Saint Thomas Anglicans

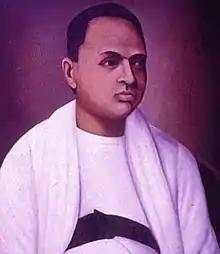
Rev. George Mathan is an example of an assimilated Saint Thomas Anglican priest, without the customary beard and black cap of Malankara Jacobites

The discord and misgivings eventually led to the 1836 Synod of Mavelikkara, in which the Malankara Syrian Community under Mar Dionysius IV, decided to keep all their age-old traditional practices and be subject to the authority of the Syriac Orthodox Patriarch of Antioch. Inevitably, the missionaries and the Jacobites parted ways. However, two decades of their close cooperation, left a profound and lasting impact on the Malankara Syrian community. Members of the Reform Exploratory Committee of 1818, under the leadership of Abraham Malpan, initiated a reformation of the Malankara Church, from 1836.